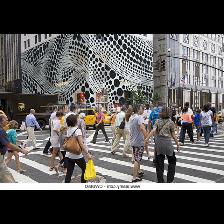
Label: Human